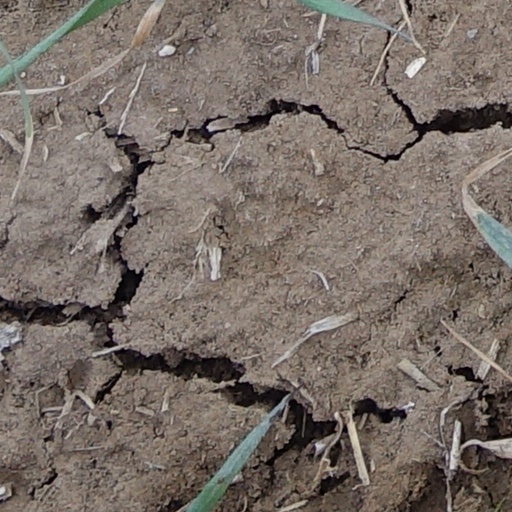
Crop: wheat